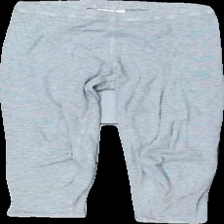
View: front
Type: Pajamas
Category: Children
Brand: H&M
Colors: Grey, Black
Material: 100% cotton
Pattern: Striped
Cut: Regular
Size: 110
Season: All
Stains: Major
Damage location: middle center
Damage 2: fläck
Damage 2 location: middle left
Damage 3 location: bottom right
Price range: <50
Recommended usage: Export
Description: randiga pyjamas byxor med fläckar på knät